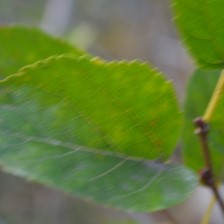
Variety: Kamphaengsaeng42